Donald Manson

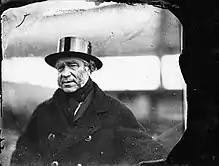
Captain Manson in Greenland, 1854

A painting of Captain Manson is on display in the Arbuthnot Museum in Peterhead.